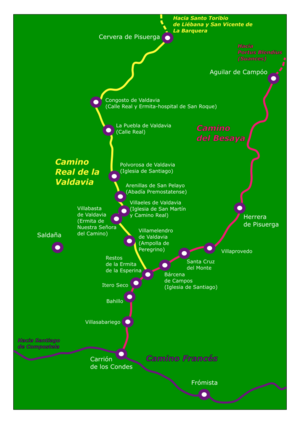
Ruta Jacobea le Camino Real de la Valdavia et sa jonction avec la route jacobéenne de la Besaya.